Energy in Victoria

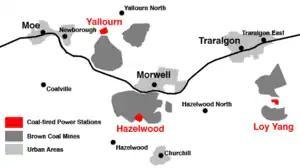
A map of major urban areas, coal-fired power stations and mines in the Latrobe Valley

The first electricity supplies to Melbourne were generated and distributed by a number of private companies and municipal generator and distribution companies. The main municipal-owned power station in Victoria was operated by the Melbourne City Council, which generated electricity from its Spencer Street Power Station, which opened in 1892, for the city's residents, as well as being a wholesale supplier to other municipal distributors. The main privately owned company was the Melbourne Electric Supply Company which was established in 1899. The company operated the Richmond Power Station, which had been opened in 1891, and the Geelong Power Station. It operated under franchise arrangements with a number of municipal distributors. The final major generator of electricity was the Victorian Railways which in 1918 opened the Newport Power Station, the largest power station in the urban area, to supply electricity as part of the electrification of Melbourne's suburban trains. These early generators all relied on fuel supplies from the strike prone black coal industry of New South Wales.